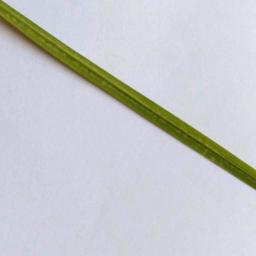
Label: Rice___Healthy